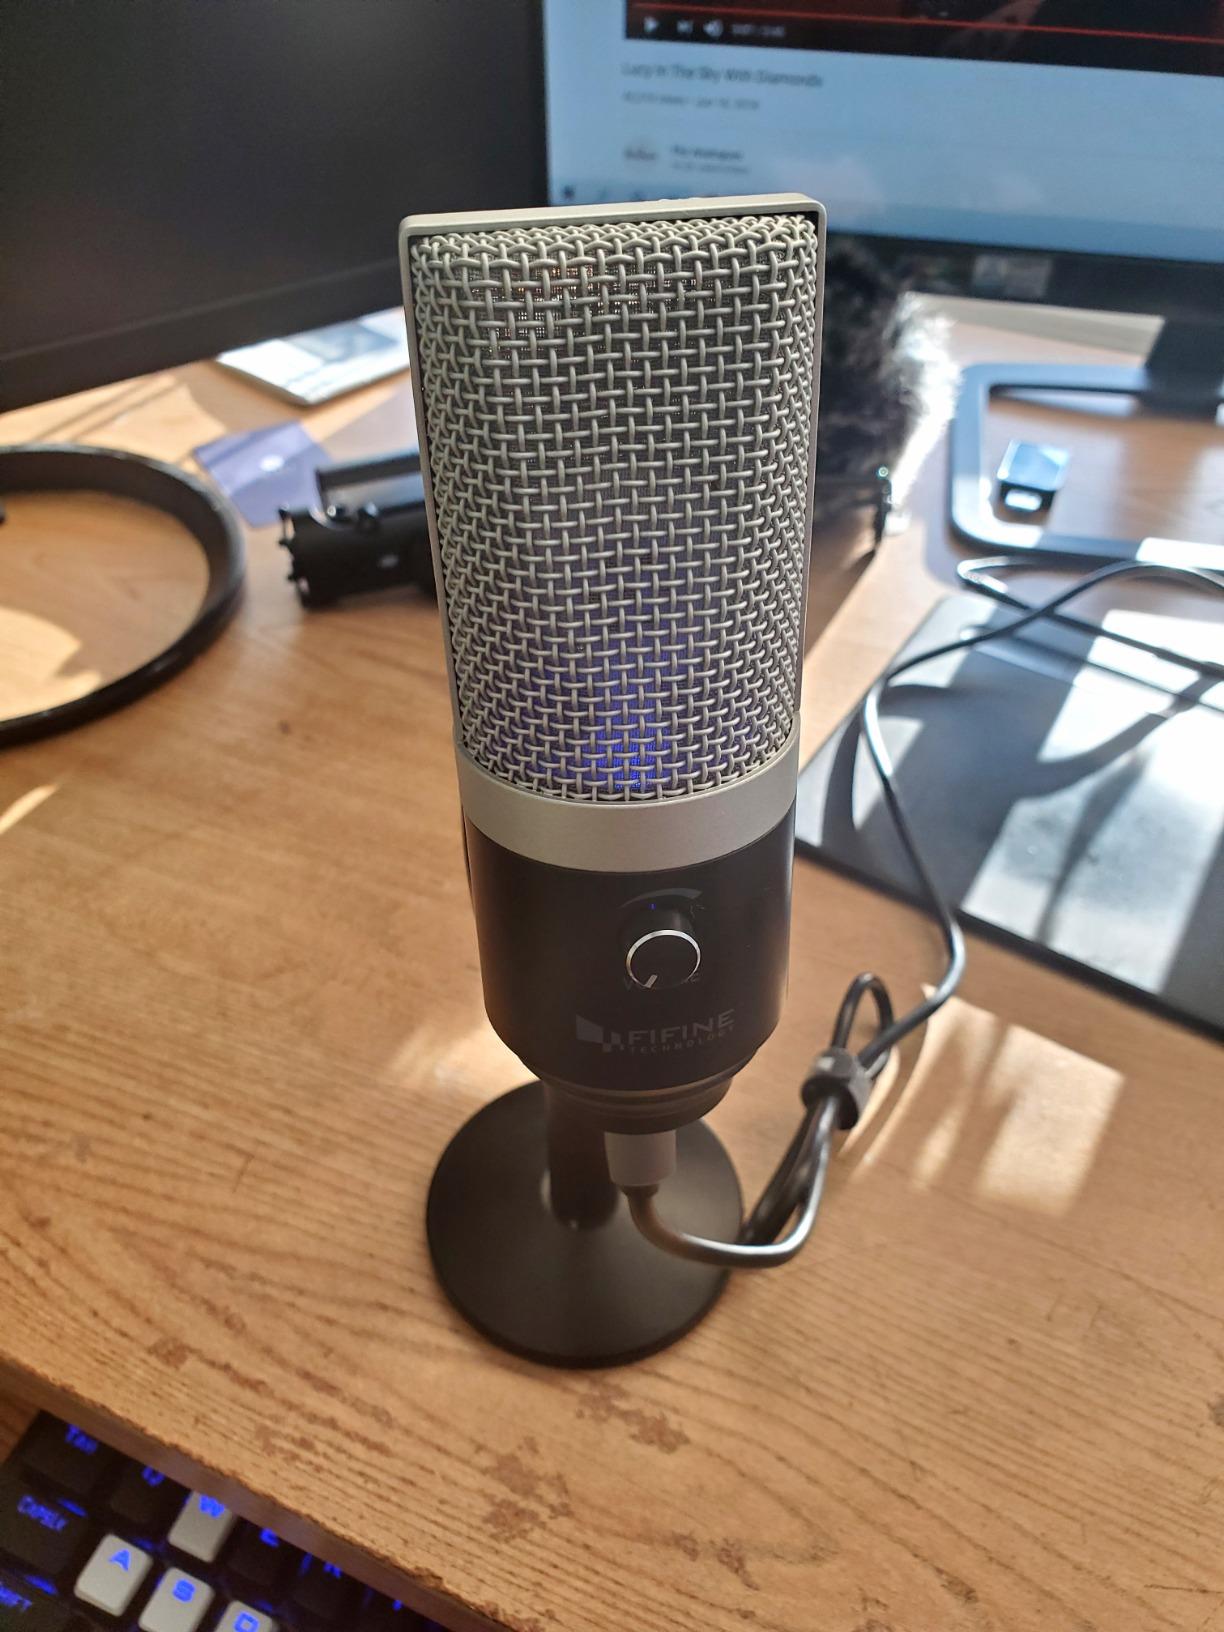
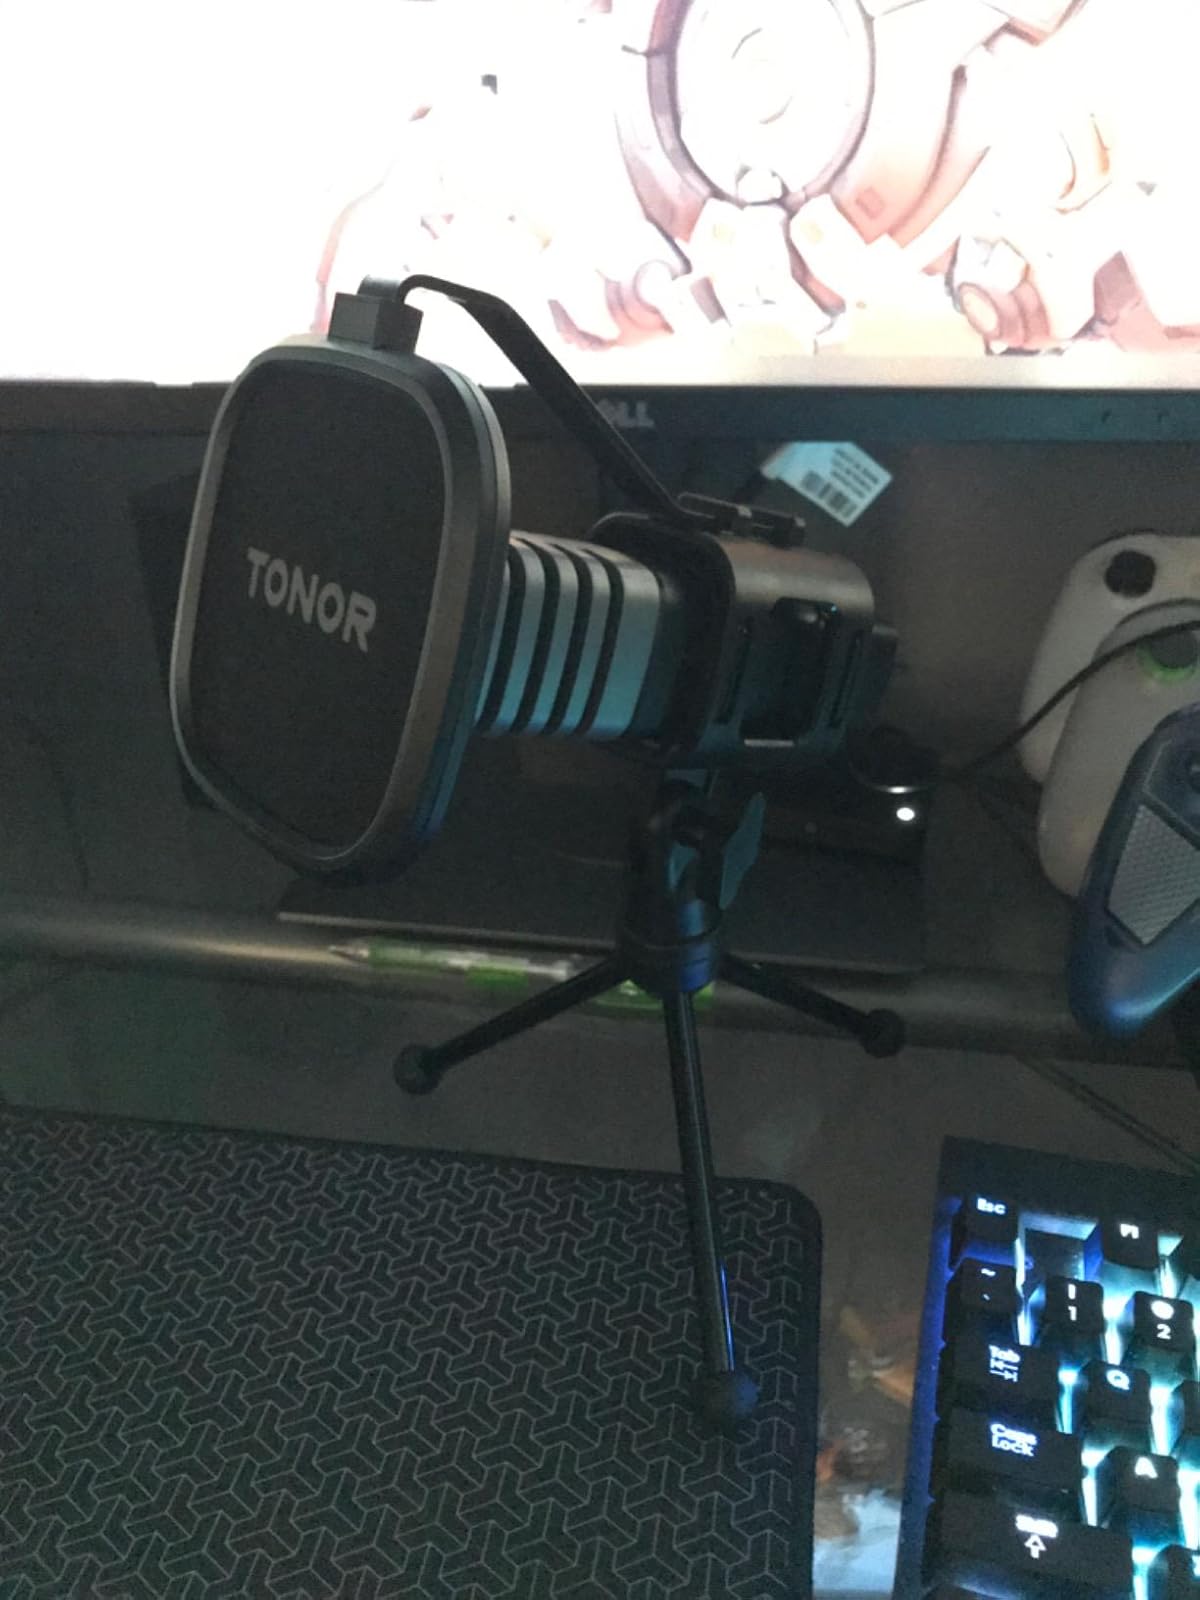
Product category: microphone
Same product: no